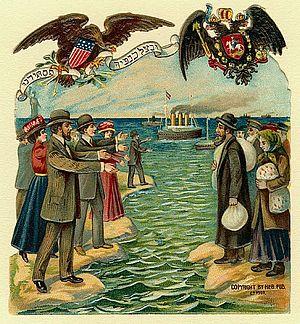
Une migration humaine est un déplacement du lieu de vie d’individus. C'est un phénomène probablement aussi ancien que l’humanité. Les statistiques officielles évaluent entre 185 et 192 millions le nombre de migrants internationaux pour les années 2000, pour les personnes ayant quitté leur pays pour vivre et se fixer dans un autre pays pour au moins un an. Ce nombre augmente de 2 % par an. Il mesure un stock et comprend la migration volontaire et la migration forcée. Les migrations internes aux pays sont également en augmentation, mais on parle alors plutôt de déplacements de populations.
L’histoire des Juifs en Russie remonte aux premiers siècles avant l’ère commune et se poursuit jusqu’à ce jour dans les divers territoires historiques de cette aire culturelle : Scythie, Khazarie, Rous' de Kiev, Doros, Gazarie, Caucase, états de la Horde d'or, principautés ruthènes-russes et de Tmoutarakan, khanats de Crimée, de Hadjitarkhan ou de Kazan, Empire russe, Union soviétique et États issus de celle-ci.